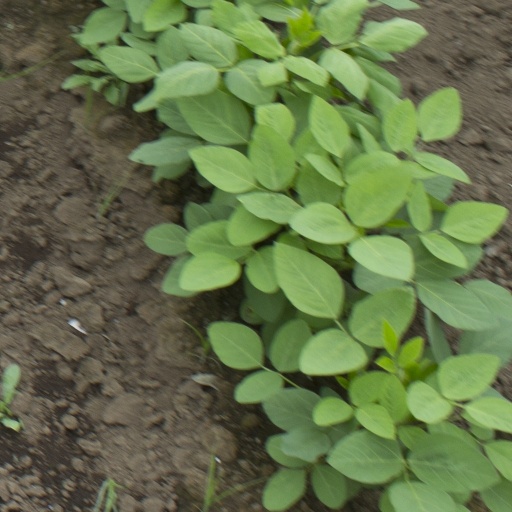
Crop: soybean